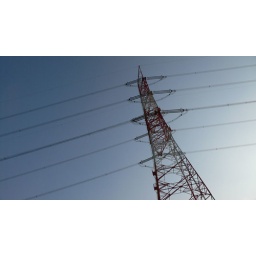
a steel tower stands in the blue sky